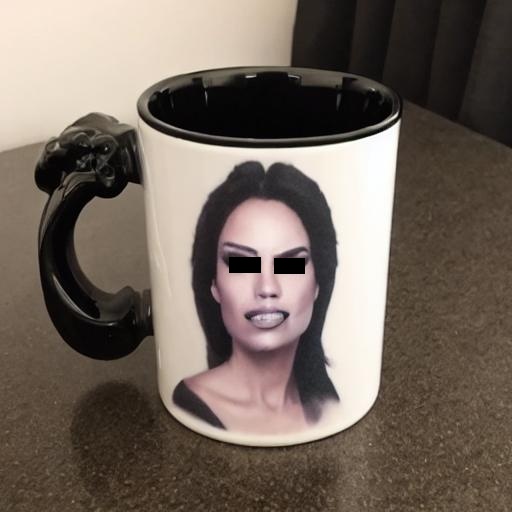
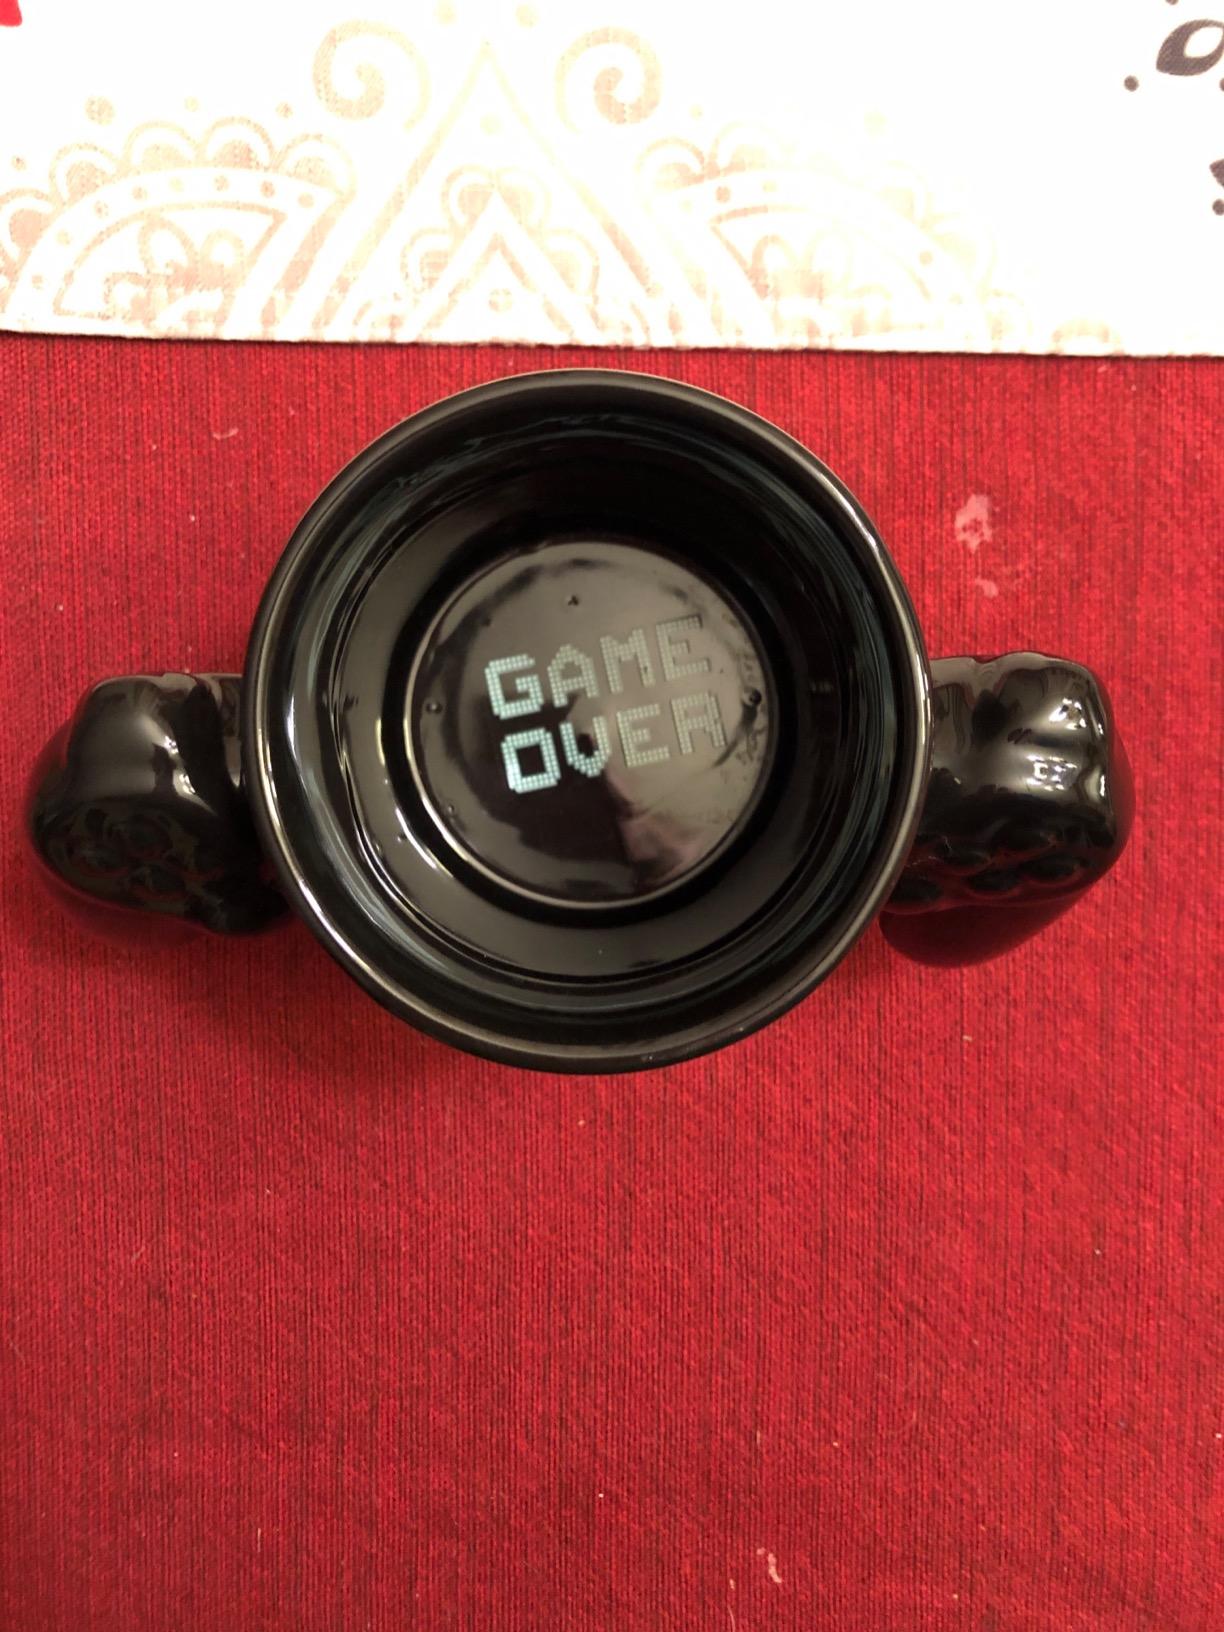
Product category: items_mug
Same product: no